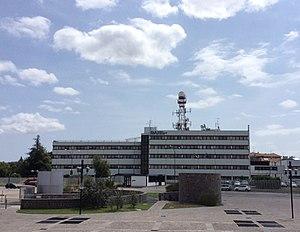
Rai 3 est la troisième chaîne de télévision publique italienne à vocation régionale et de services du groupe audiovisuel public Rai.
Le siège Rai de Bologne est l'une des 21 directions régionales du réseau Rai 3, émettant sur la région de l'Émilie-Romagne et basée à Bologne.